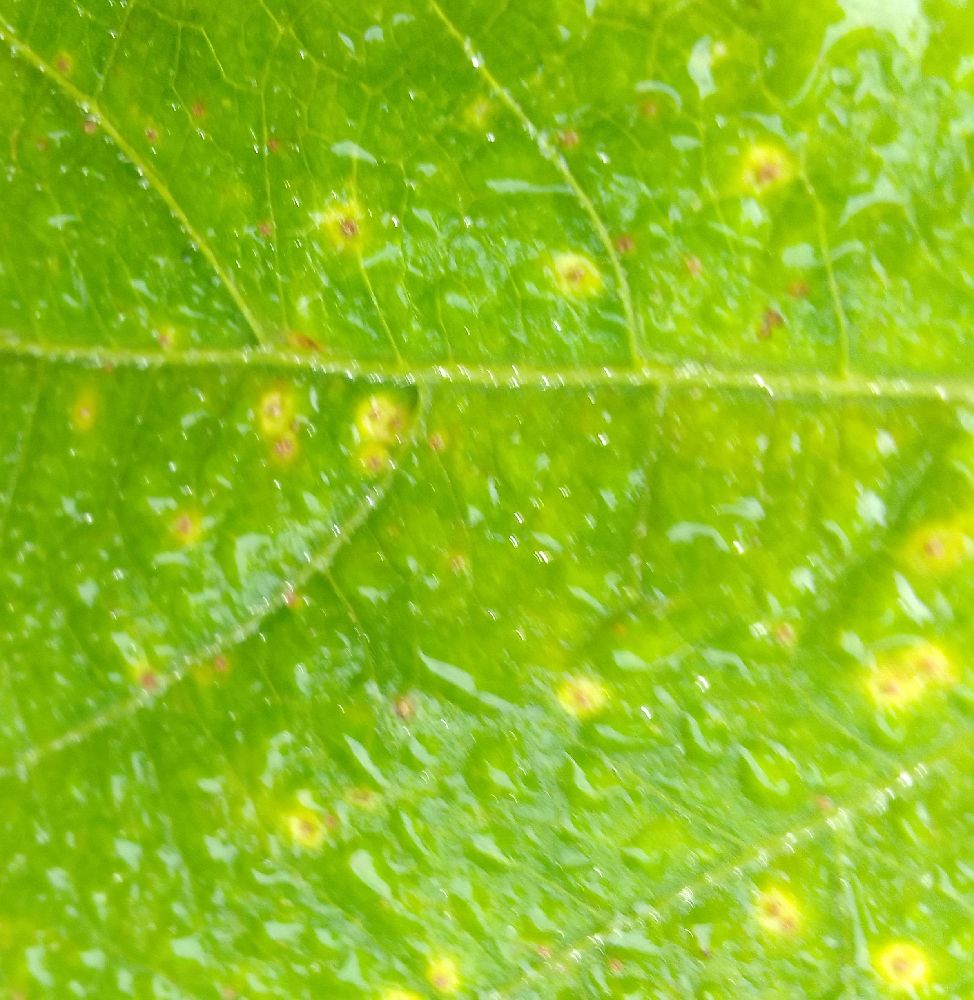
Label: rust